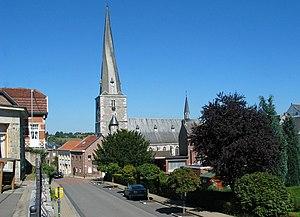
L'église Saint-Paul est un édifice religieux catholique sis au centre du village de Baelen dans la province de Liège, en Belgique. Datant de la première moitié du XVIe siècle, l'église possède l'un des onze clochers tors recensés en Belgique.
Baelen est une commune francophone de Belgique située en Région wallonne dans la province de Liège, ainsi qu'une localité où siège son administration.
Cette page regroupe l'ensemble du patrimoine immobilier classé de la ville belge de Baelen.